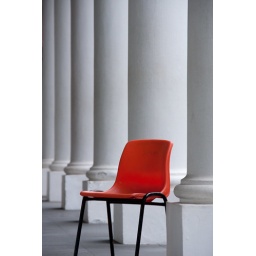
Imagine a bride is standing in the position of the chair... against the white columns